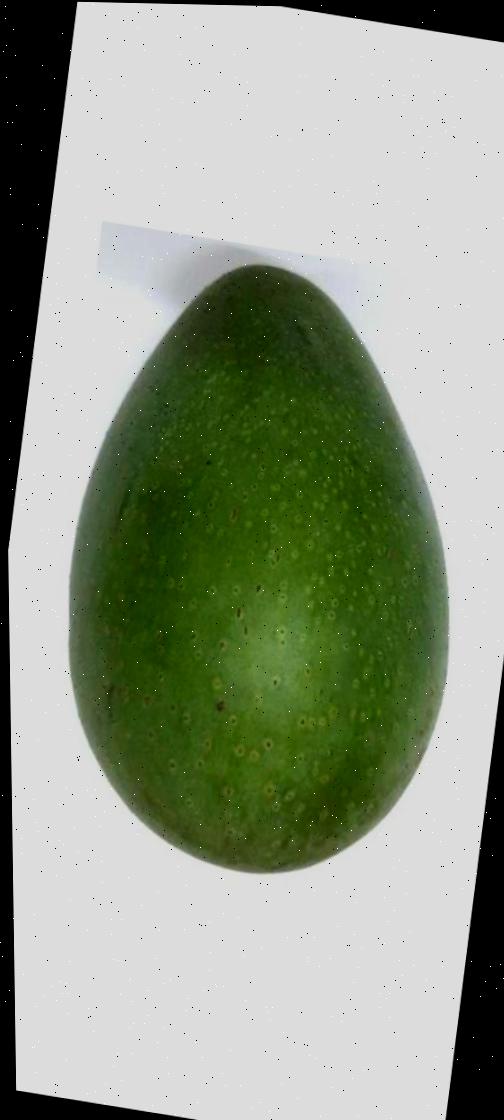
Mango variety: Ashshina Zhinuk